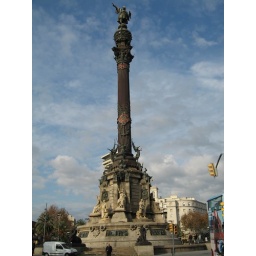
Mirador's column by the beach front